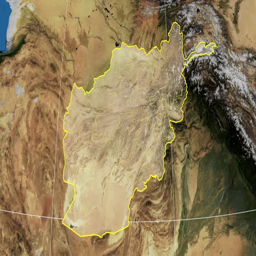
province extruded on the satellite map .